Salmon of Knowledge

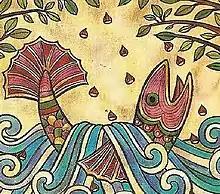
The salmon eating the hazelnuts that are falling into the Well of Wisdom

The Salmon of Knowledge is a creature in the Fenian Cycle of Irish mythology, sometimes identified with Fintan mac Bóchra, who was known as "The Wise" and was once transformed into a salmon.